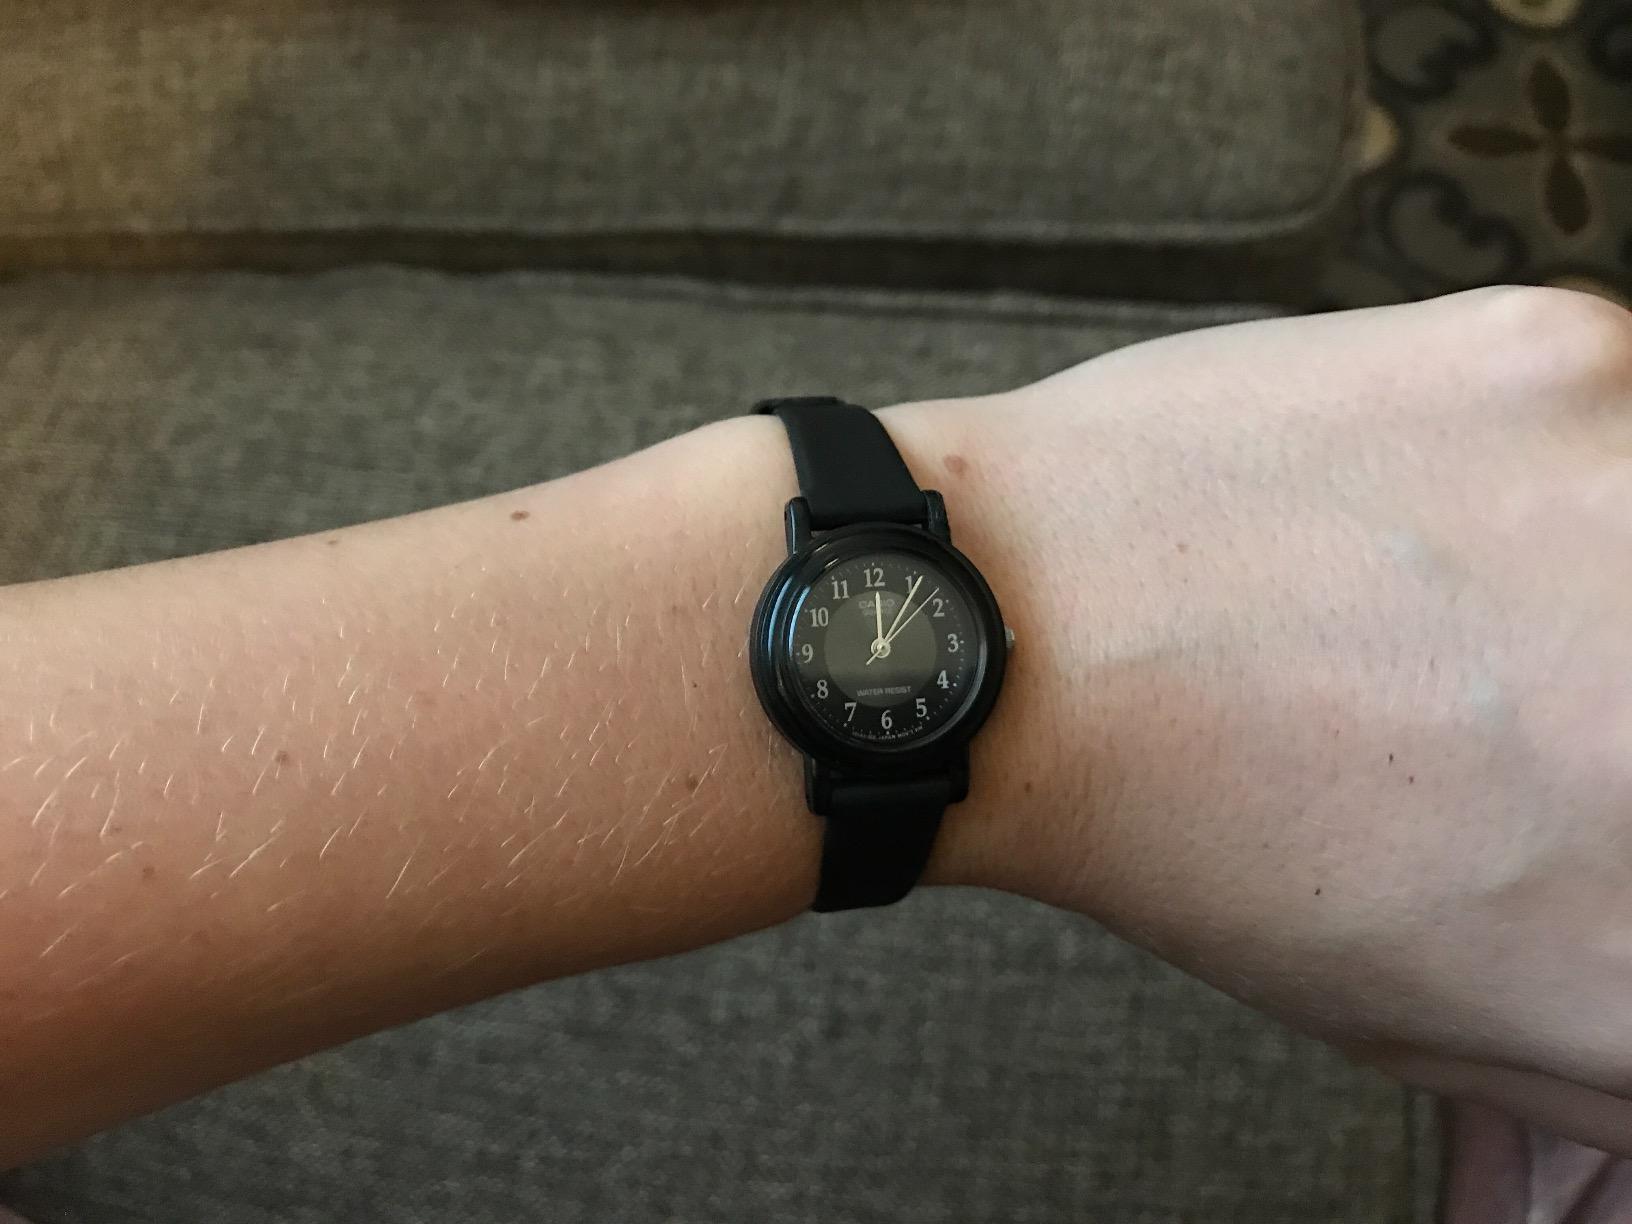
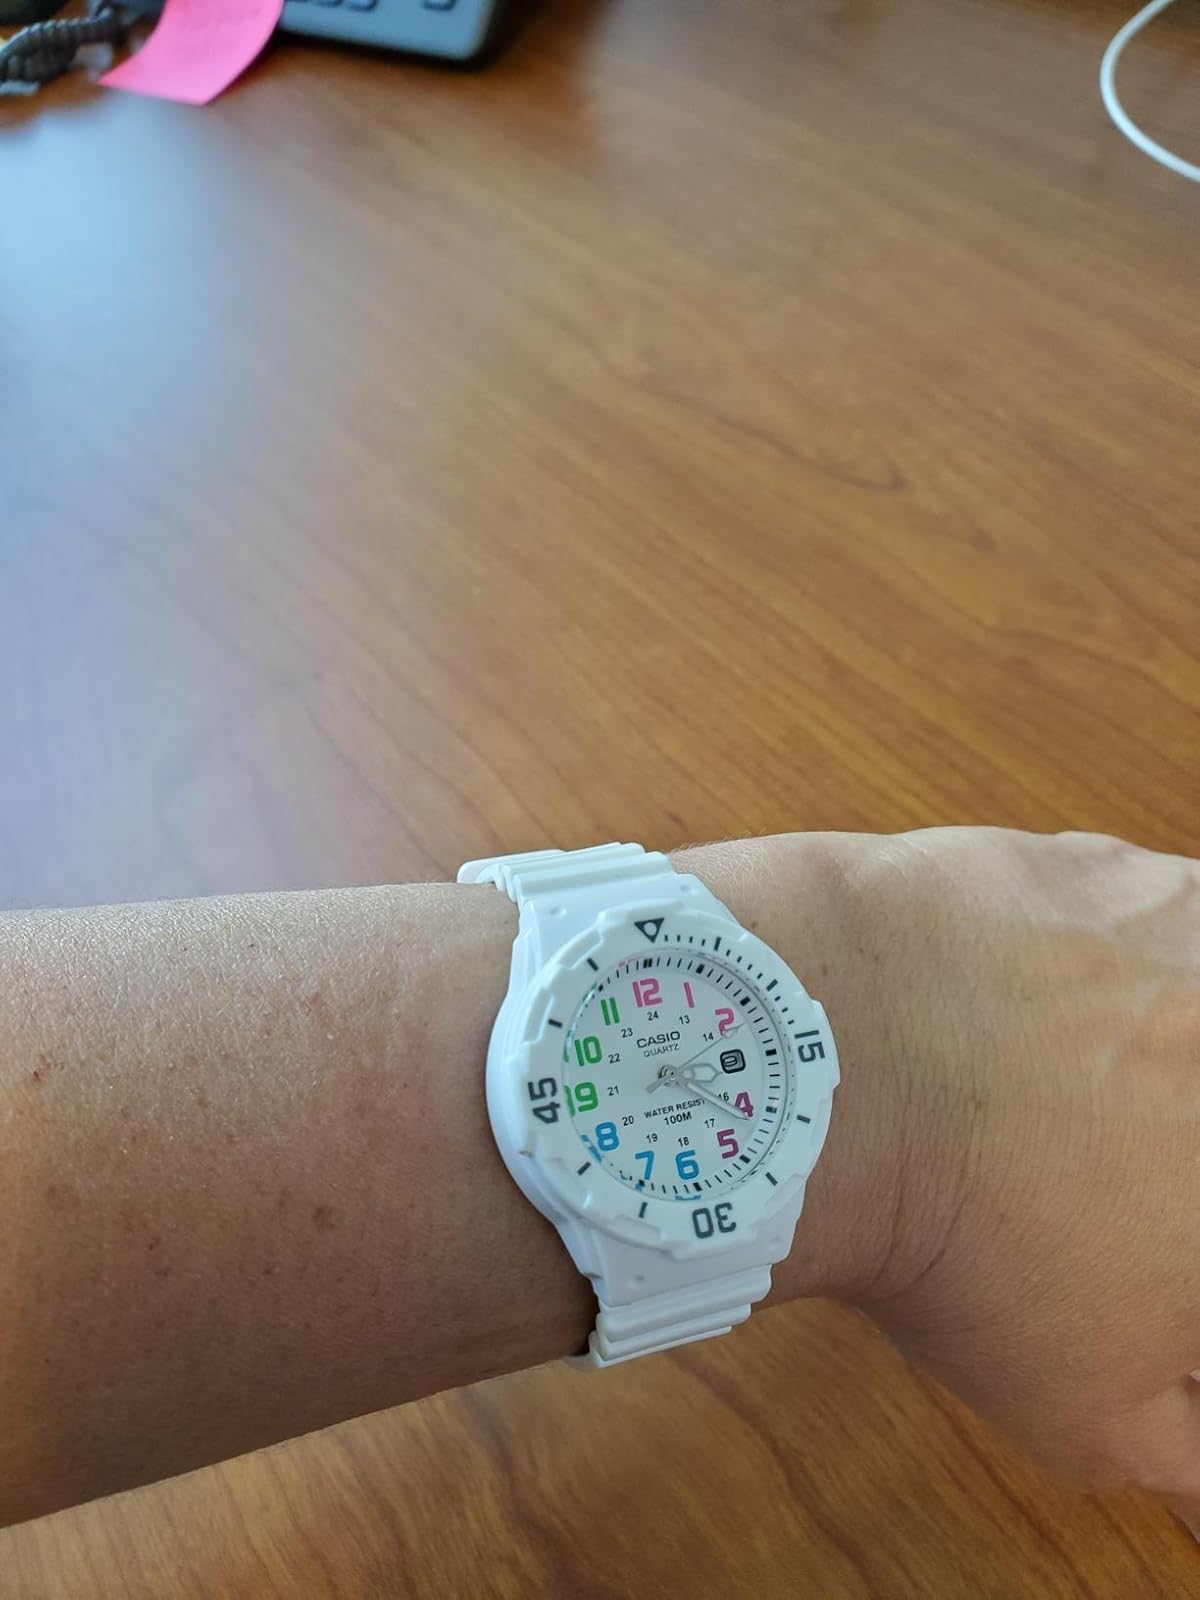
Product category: accessories_watch
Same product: no